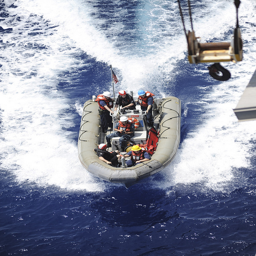
A group of men riding on a raft in the ocean.
A coast guard boat riding through the water
Workers in a rubber boat pulling up to a larger vessel
A group of people in a rubber raft going fast.
an image of a boat in the water with coastals